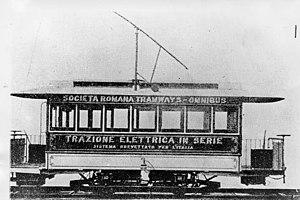
La compagnie SRTO S.p.A. - Società Romana Tramway Omnibus a été une des toutes premières compagnies romaines de transport en commun disposant d'un réseau urbain entre 1881 et 1929.